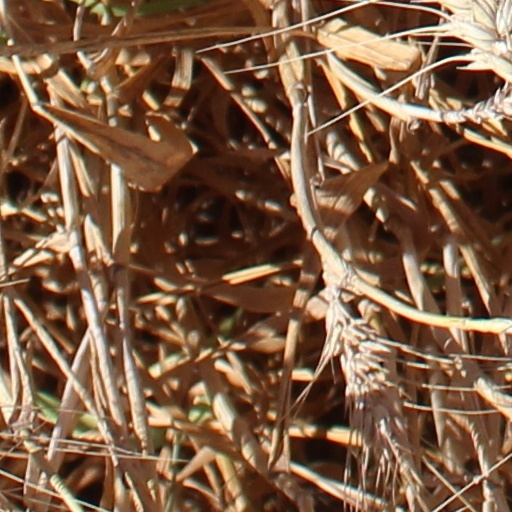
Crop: wheat